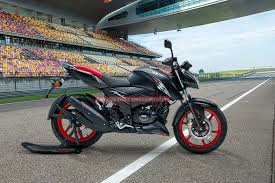
Vehicle type: Motorcycles